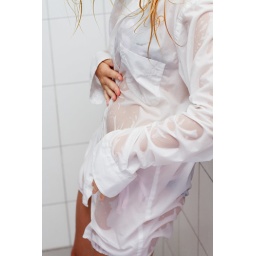
Girl with wet white shirt in the shower